Gail George

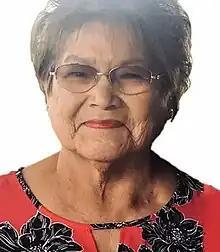

Gail Lorraine George (born Gail Lorraine Kahgegab; May 18, 1946 – December 11, 2020) was a healthcare professional and leader within the Saginaw Chippewa Tribal Nation. She served as the tribe's first female Tribal Chief from 1993 to 1995.